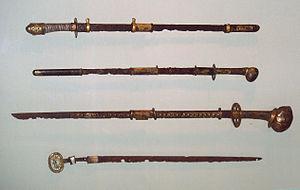
Un chokutō est un épée japonaise droite non incurvée produite avant le Xᵉ siècle. Les chokutō sont utilisés à pied pour poignarder ou couper et sont portés suspendus à la ceinture.